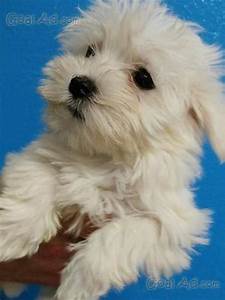
Label: cane